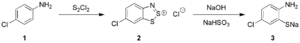
La réaction de Herz, du nom du chimiste Richard Herz, la conversion de dérivés de aniline en sels de Herz avec du dichlorure de disoufre, suivi par une hydrolyse du dit sel en le thiolate de sodium correspondant :